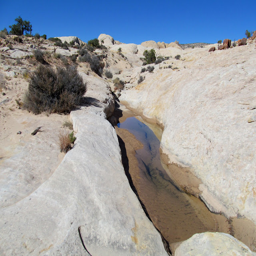
clear pool in the lower canyon